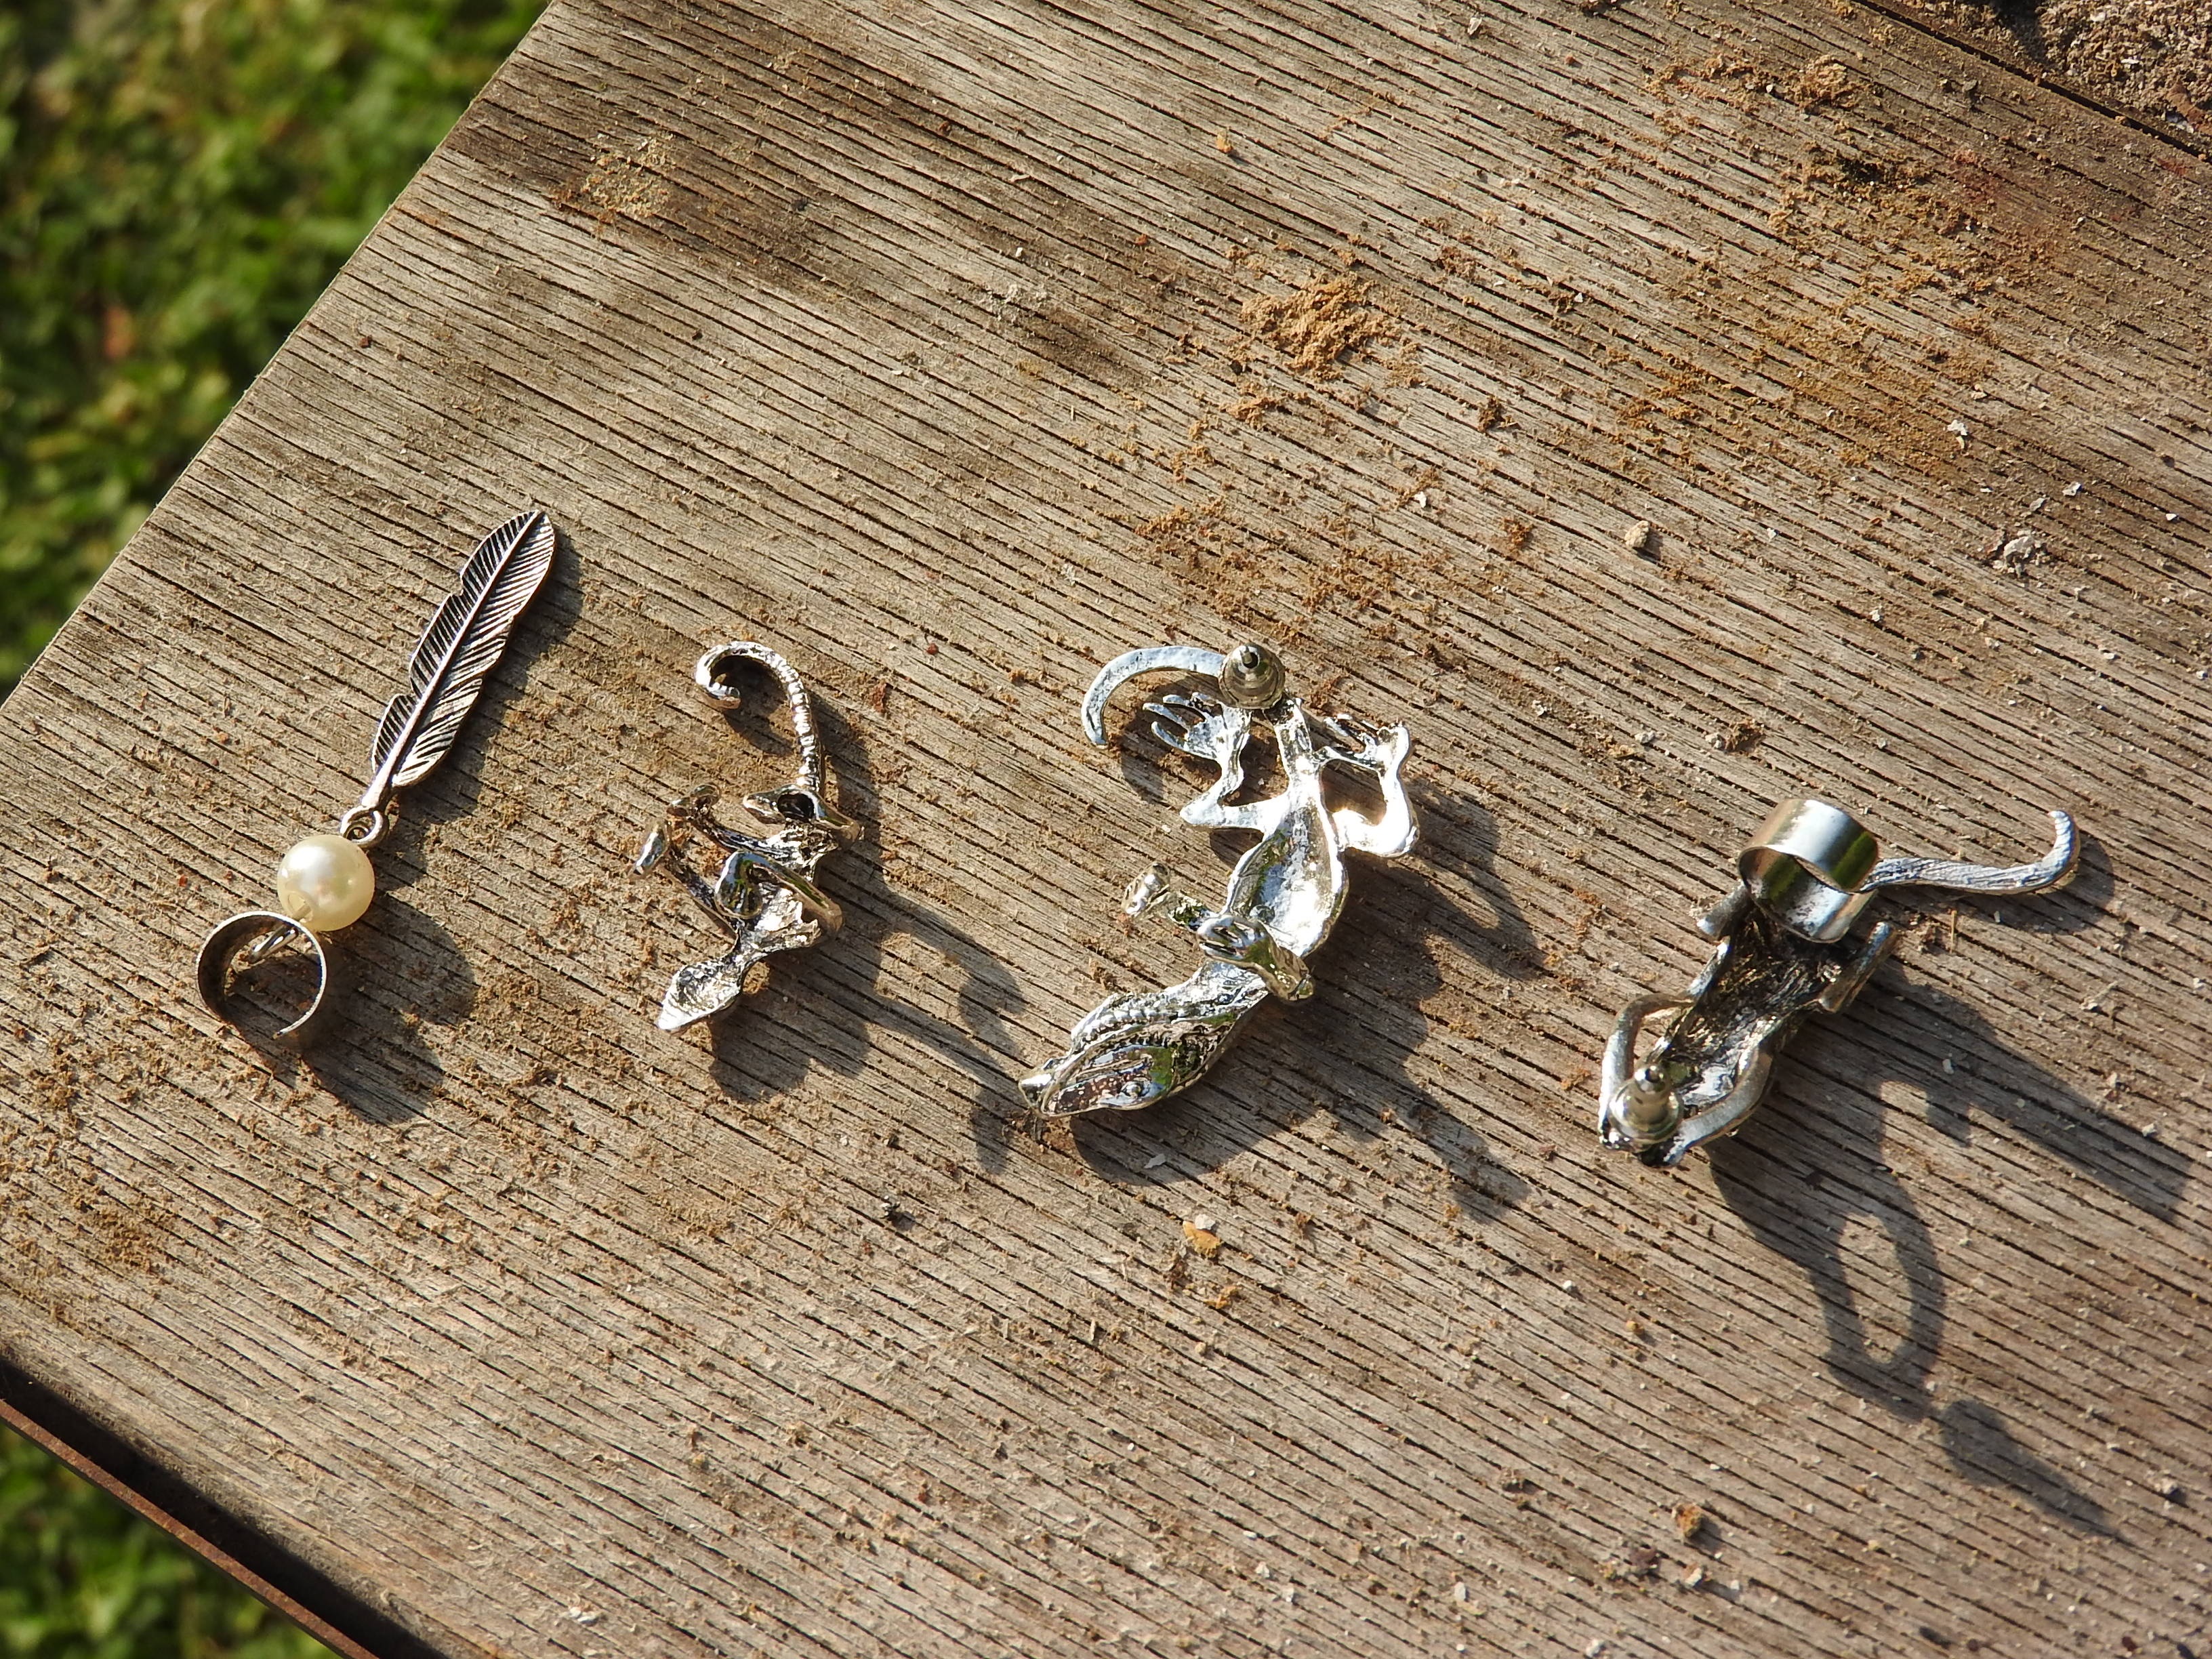
wood, jewelry, jewellery, silver, earrings, a collection of, fashion accessory, animal theme